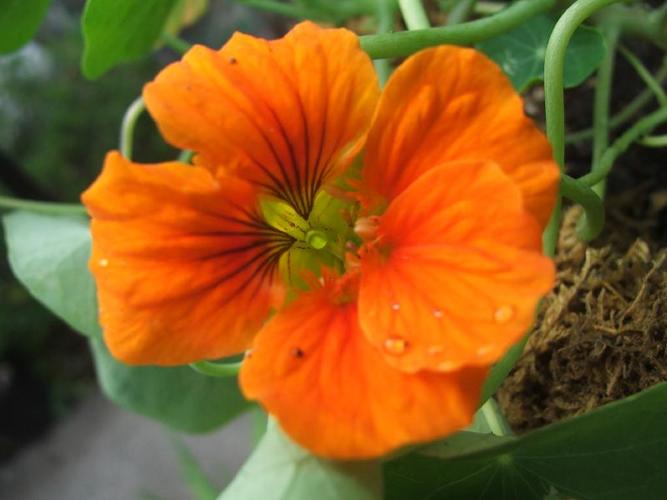
Label: watercress